The Death of Halpin Frayser

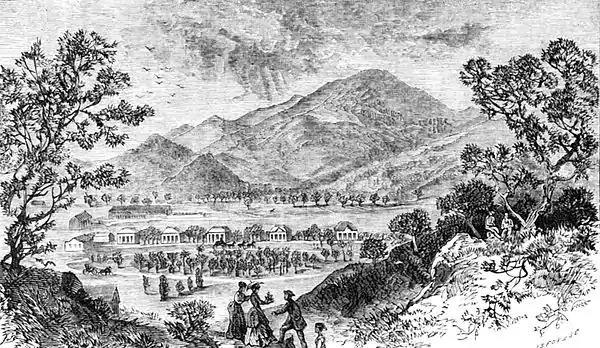
Mount Saint Helena in 1873

Halpin Frayser, a 32-year-old resident of the Napa Valley, awakens from a dreamless sleep speaking the mysterious words "Catherine LaRue" into the darkness. Earlier that day, Frayser went hunting in the vicinity of Mount Saint Helena. As he wanders the darkness and chooses a "road less travelled", it is clear there is something devious about. Halpin dreams about a haunted forest dripping with blood and is stricken with fear. In his dream, Halpin grabs a red-leather pocketbook and begins to write with blood a dark poem (in the manner of Freneau's "The House of Night") but before he can write too much, he is confronted by the corpse of his mother.